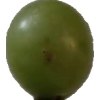
Label: grape